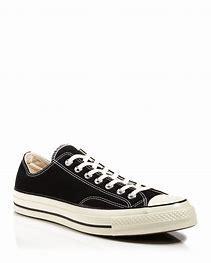
Brand: Converse
Model: Chuck Taylor All Star Top